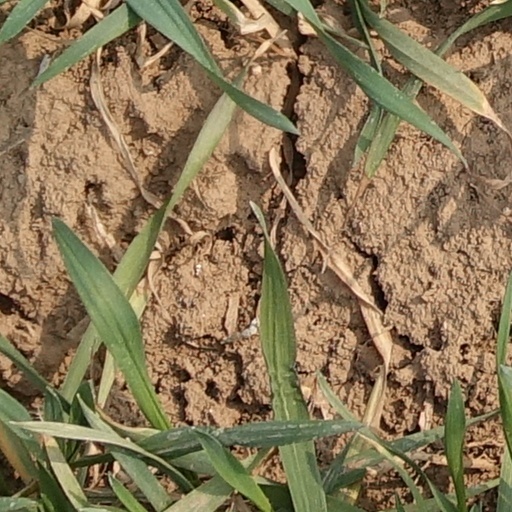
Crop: wheat